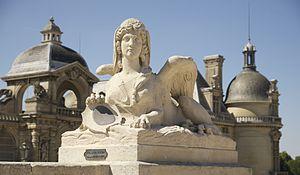
Antoine-Gustave Watrinelle, né le 24 octobre 1828 à Verdun et mort à Ouistreham le 24 avril 1913, est un sculpteur français.